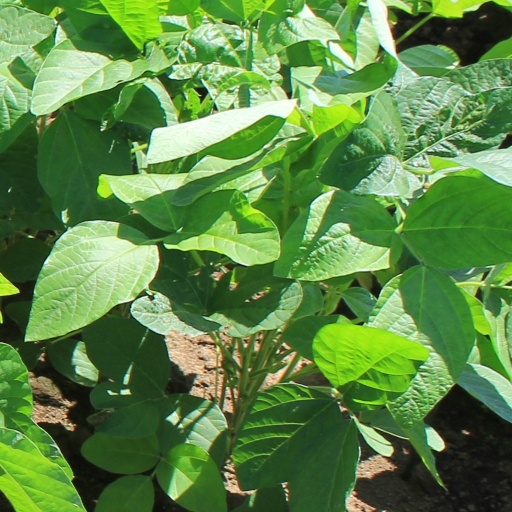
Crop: soybean